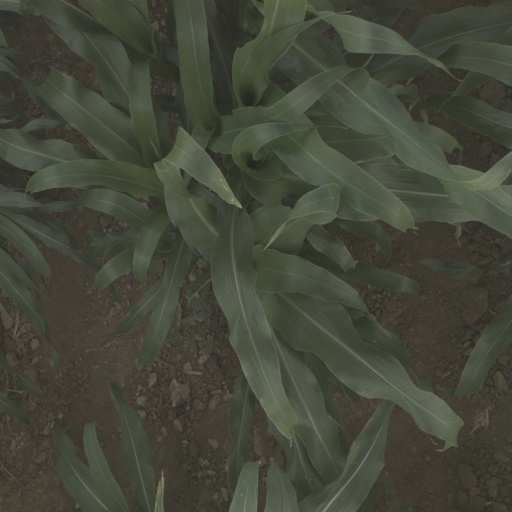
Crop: sorghum